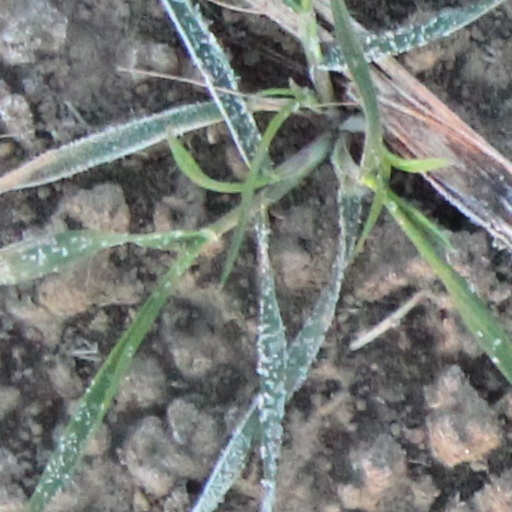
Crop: wheat